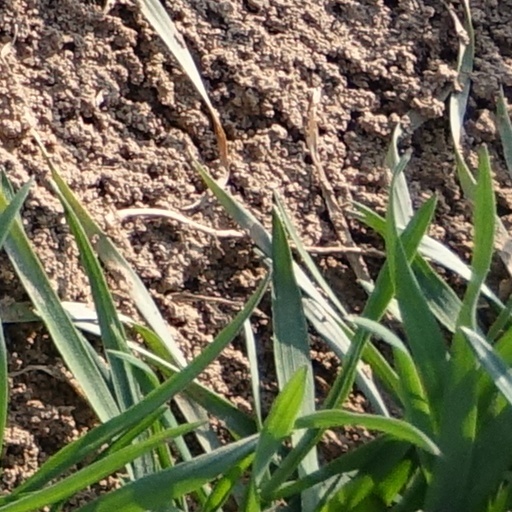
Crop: wheat